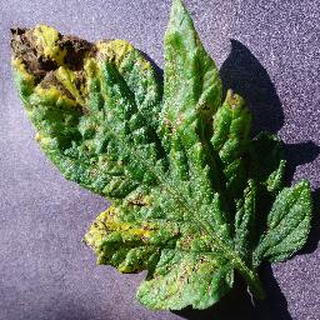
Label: tomato_septoria_leaf_spot